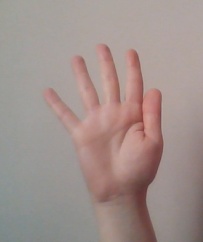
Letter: sheen